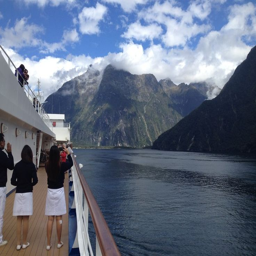
guests and crew take photos .